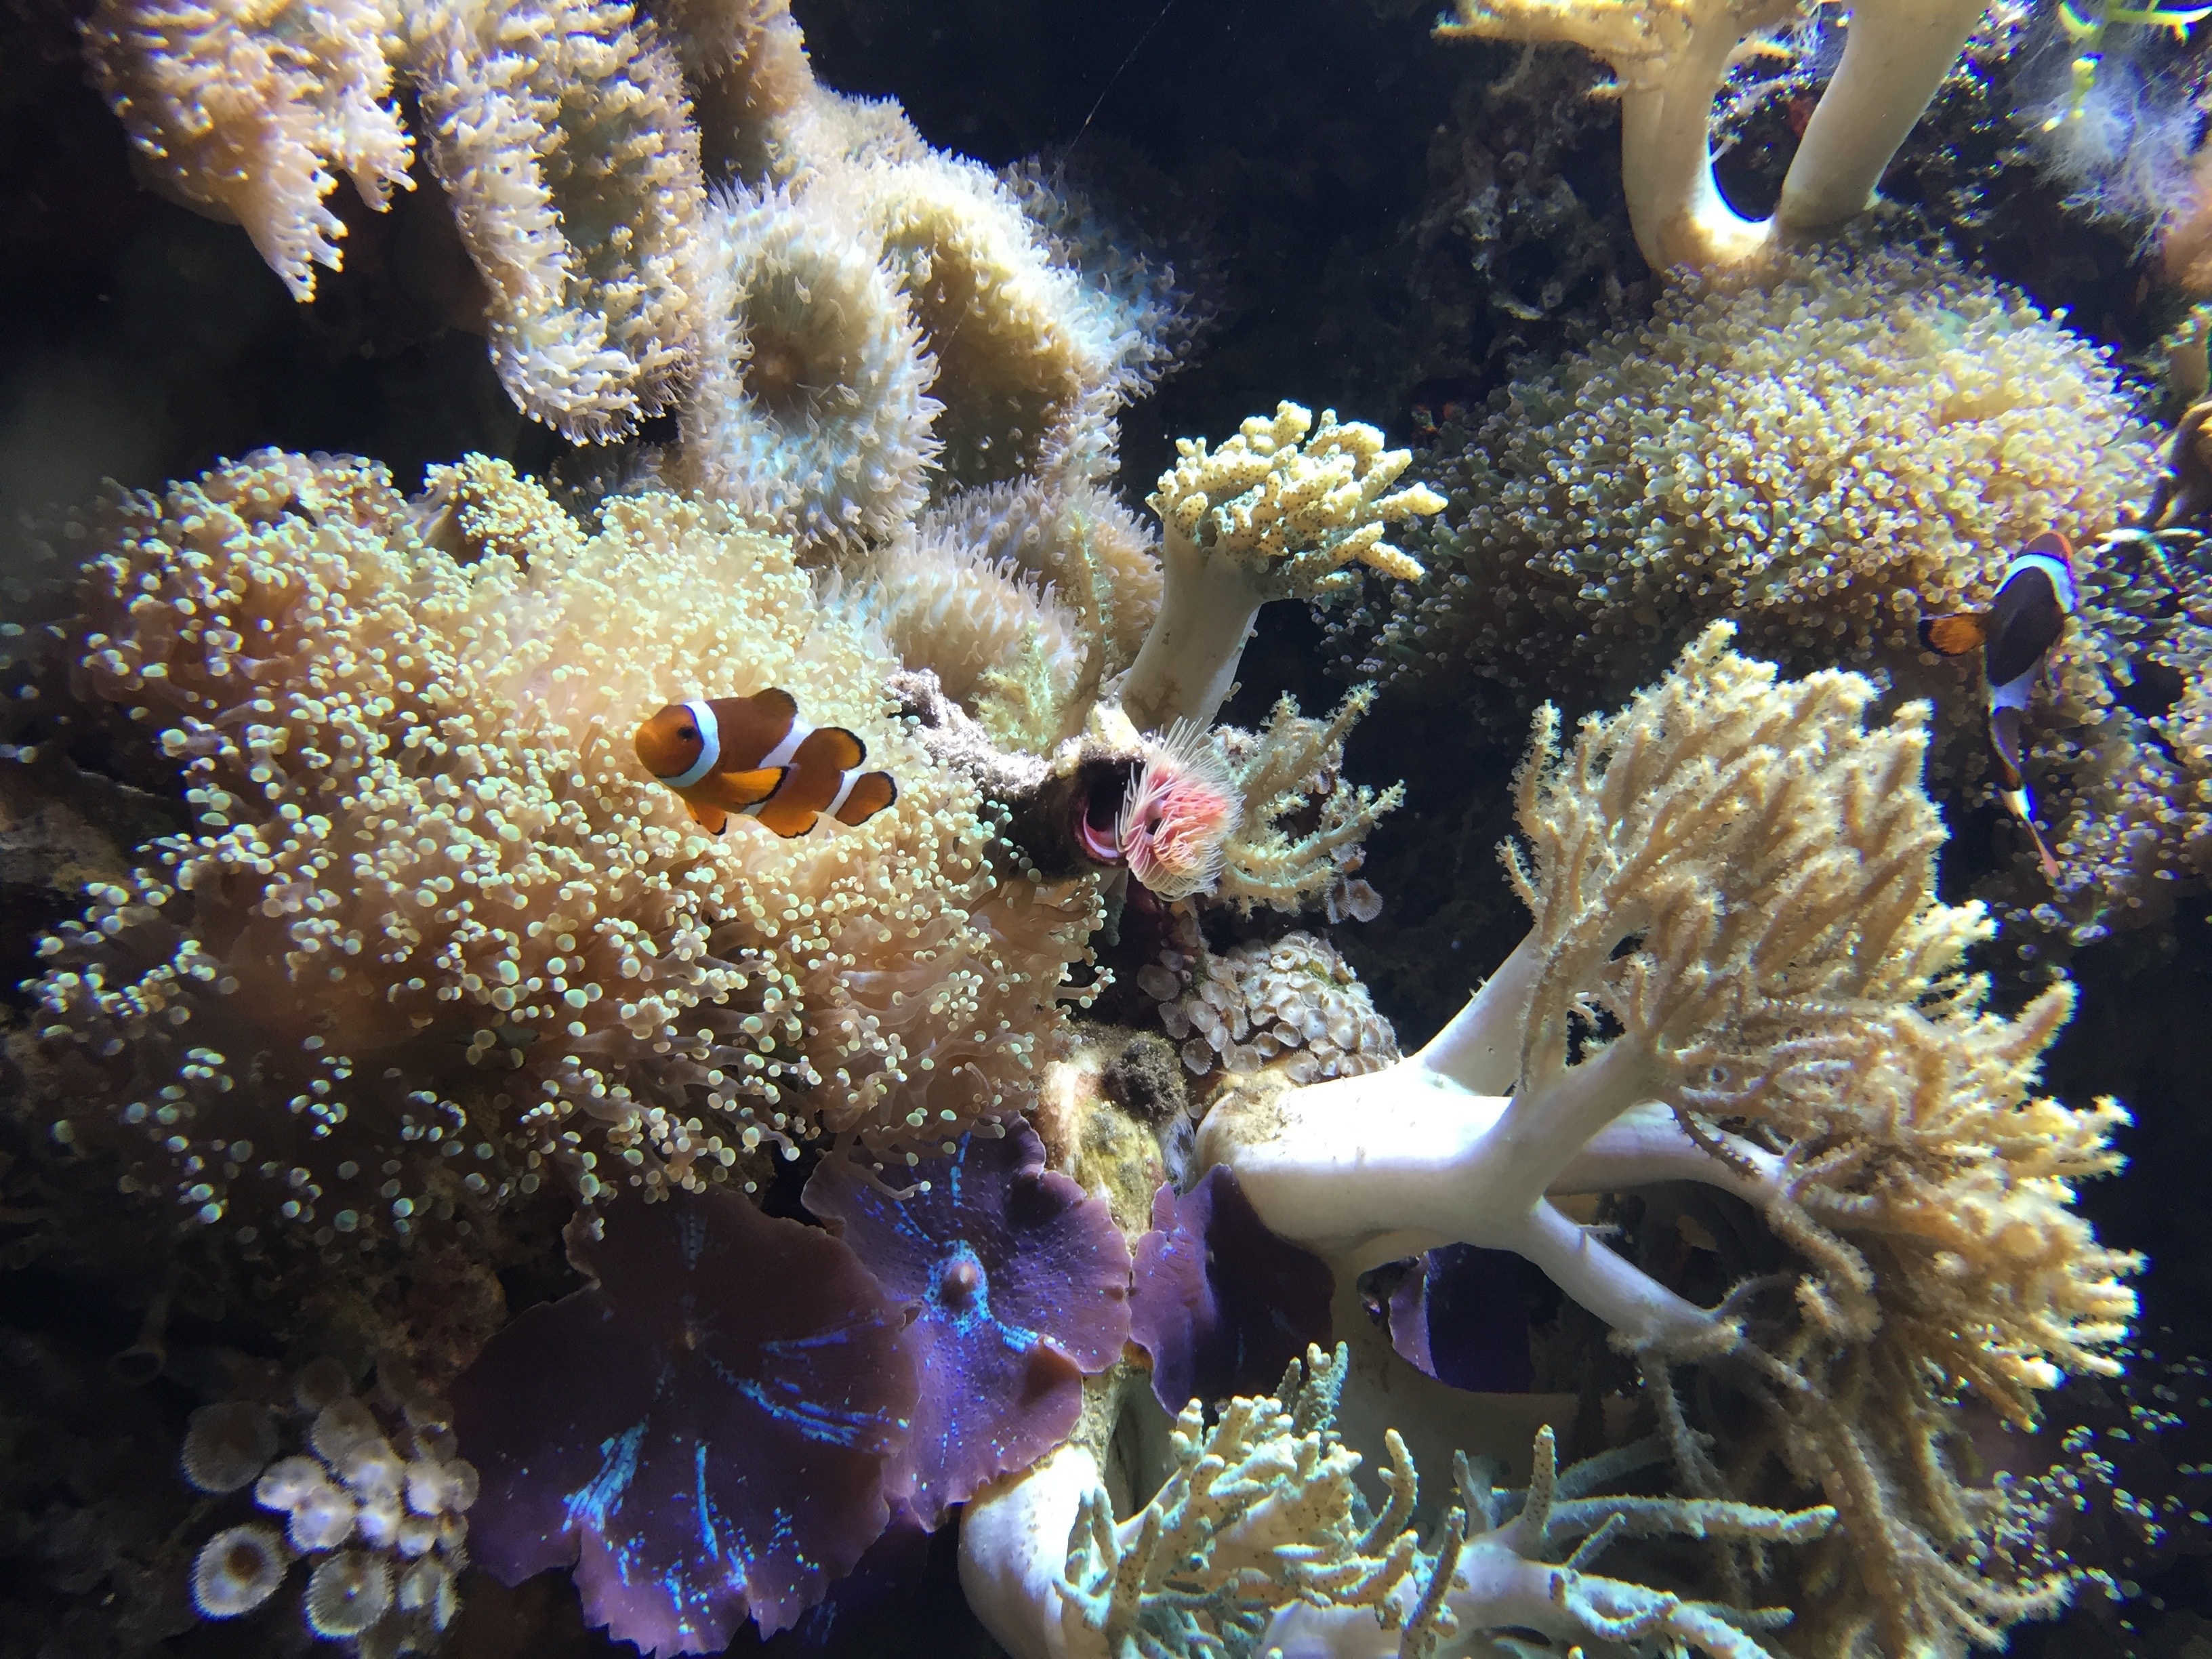
underwater, tropical, biology, fish, fauna, coral, coral reef, invertebrate, clown fish, reef, aquarium, organism, sea anemone, natural environment, marine biology, coral reef fish, marine invertebrates, pomacentridae, stony coral